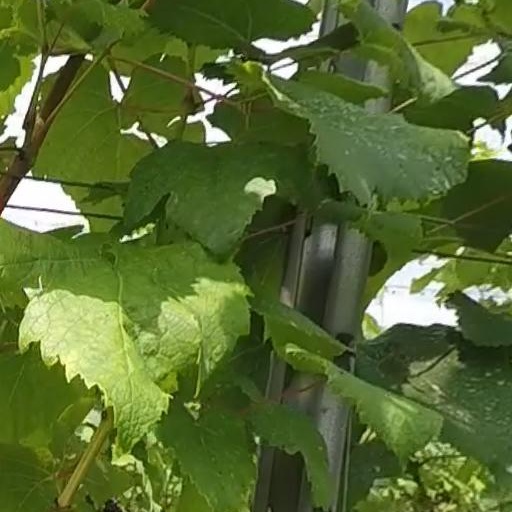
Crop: grape